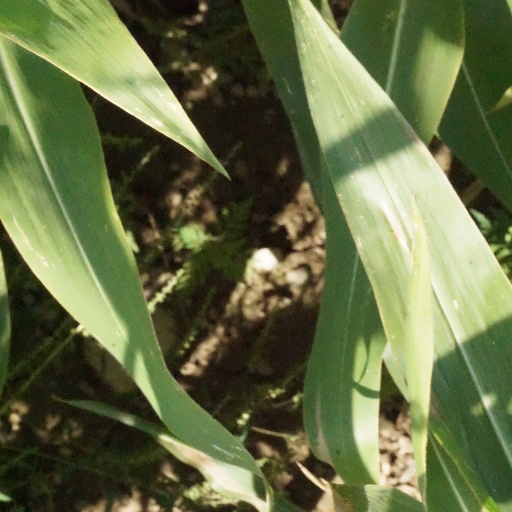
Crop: maize; corn